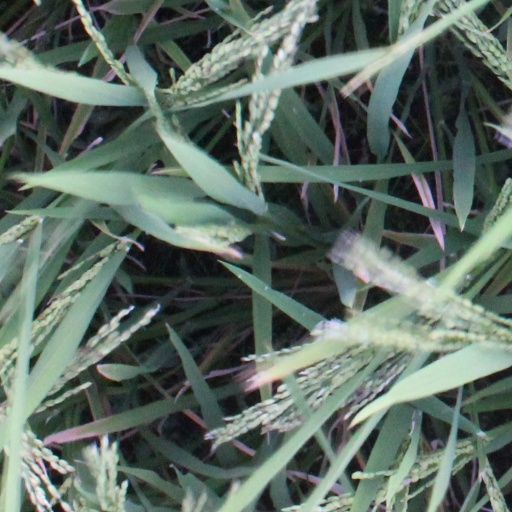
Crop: rice